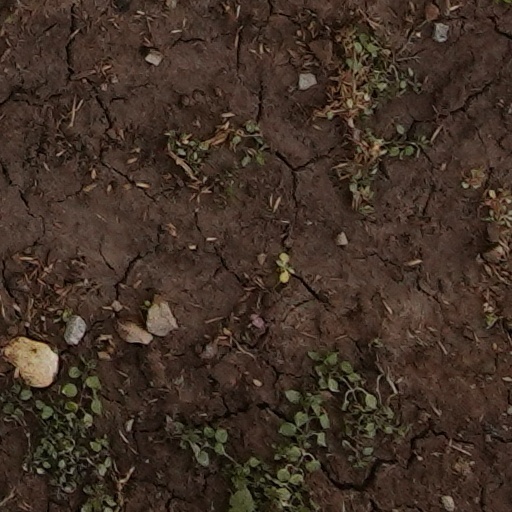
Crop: wheat